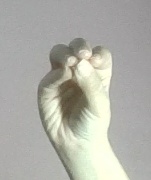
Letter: ha